1997 Seattle Mariners season

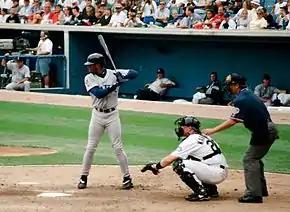
Ken Griffey Jr., pictured in August 1997, won the Most Valuable Player award in 1997

In 1997, Randy Johnson set an American League record for left-handers by striking out 19 batters in a 4–1 loss to the Oakland A's on June 24.